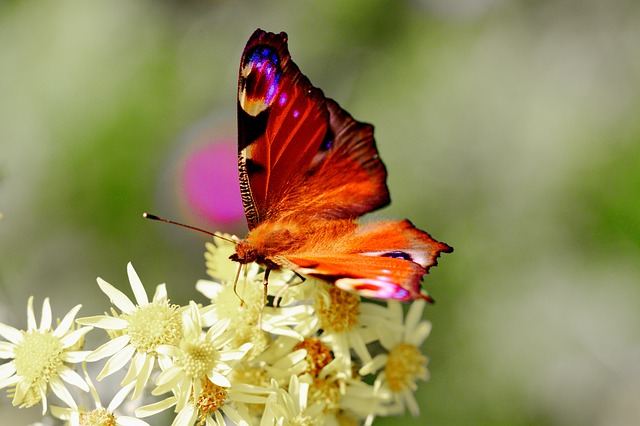
Label: butterfly